Greek dances

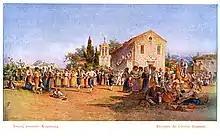
Corfiot peasant dance (1906)

Dances in Macedonia vary. Most are solid and are performed using heavy steps, whilst others are fast and agile. Most dances begin slow and increase in speed.